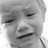
Emotion: sad